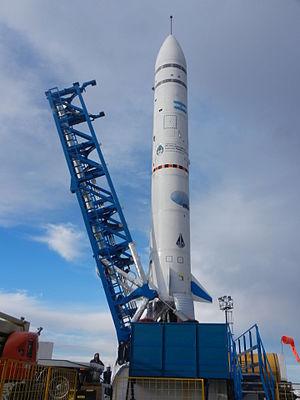
Tronador est un lanceur léger développé par l'Argentine. La version Tronador I était un projet de fusée suborbitale qui n'a pas abouti. Tronador II doit permettre de placer une charge utile de 250 kg en orbite héliosynchrone. L'Argentine a dépensé 190 M€ sur la période 2014-2015 pour mettre au point cette dernière version avec l'objectif de permettre un premier vol de qualification en 2016.